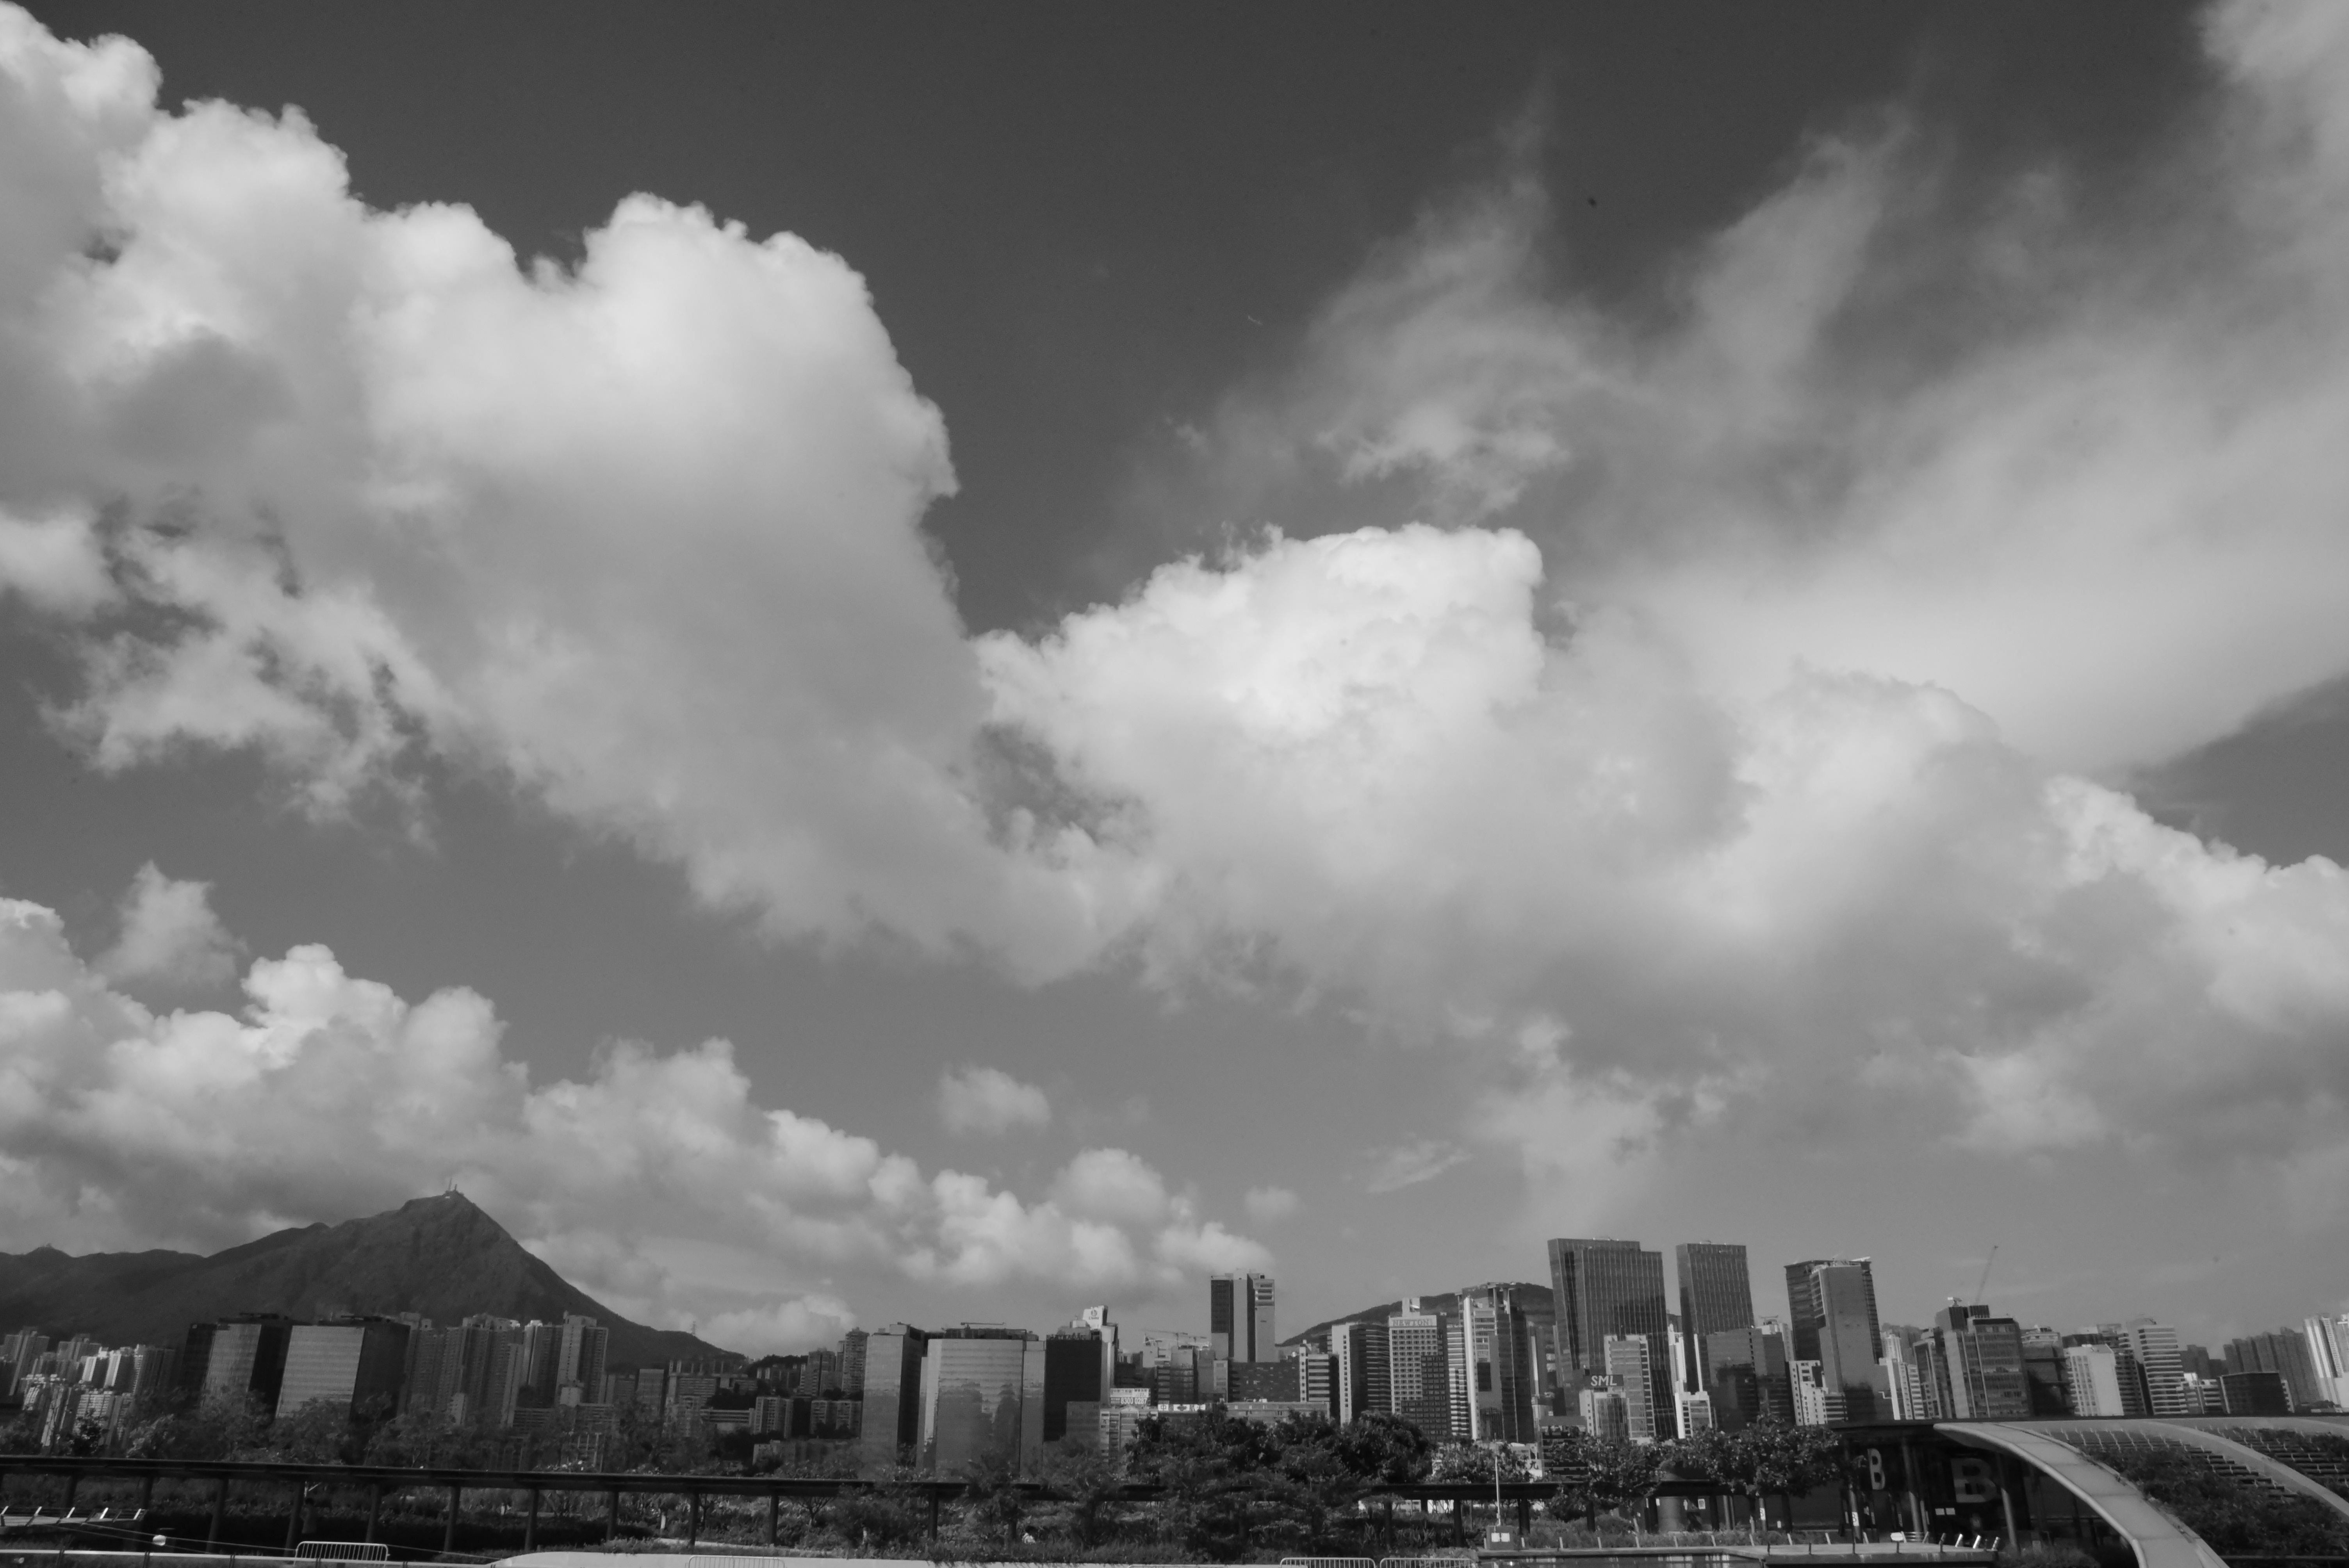
horizon, cloud, black and white, sky, skyline, photography, atmosphere, cityscape, weather, cumulus, monochrome, meteorological phenomenon, monochrome photography, atmospheric phenomenon